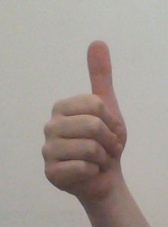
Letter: aleff